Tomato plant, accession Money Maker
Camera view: bottom (45 deg); turntable rotation: 120 degrees
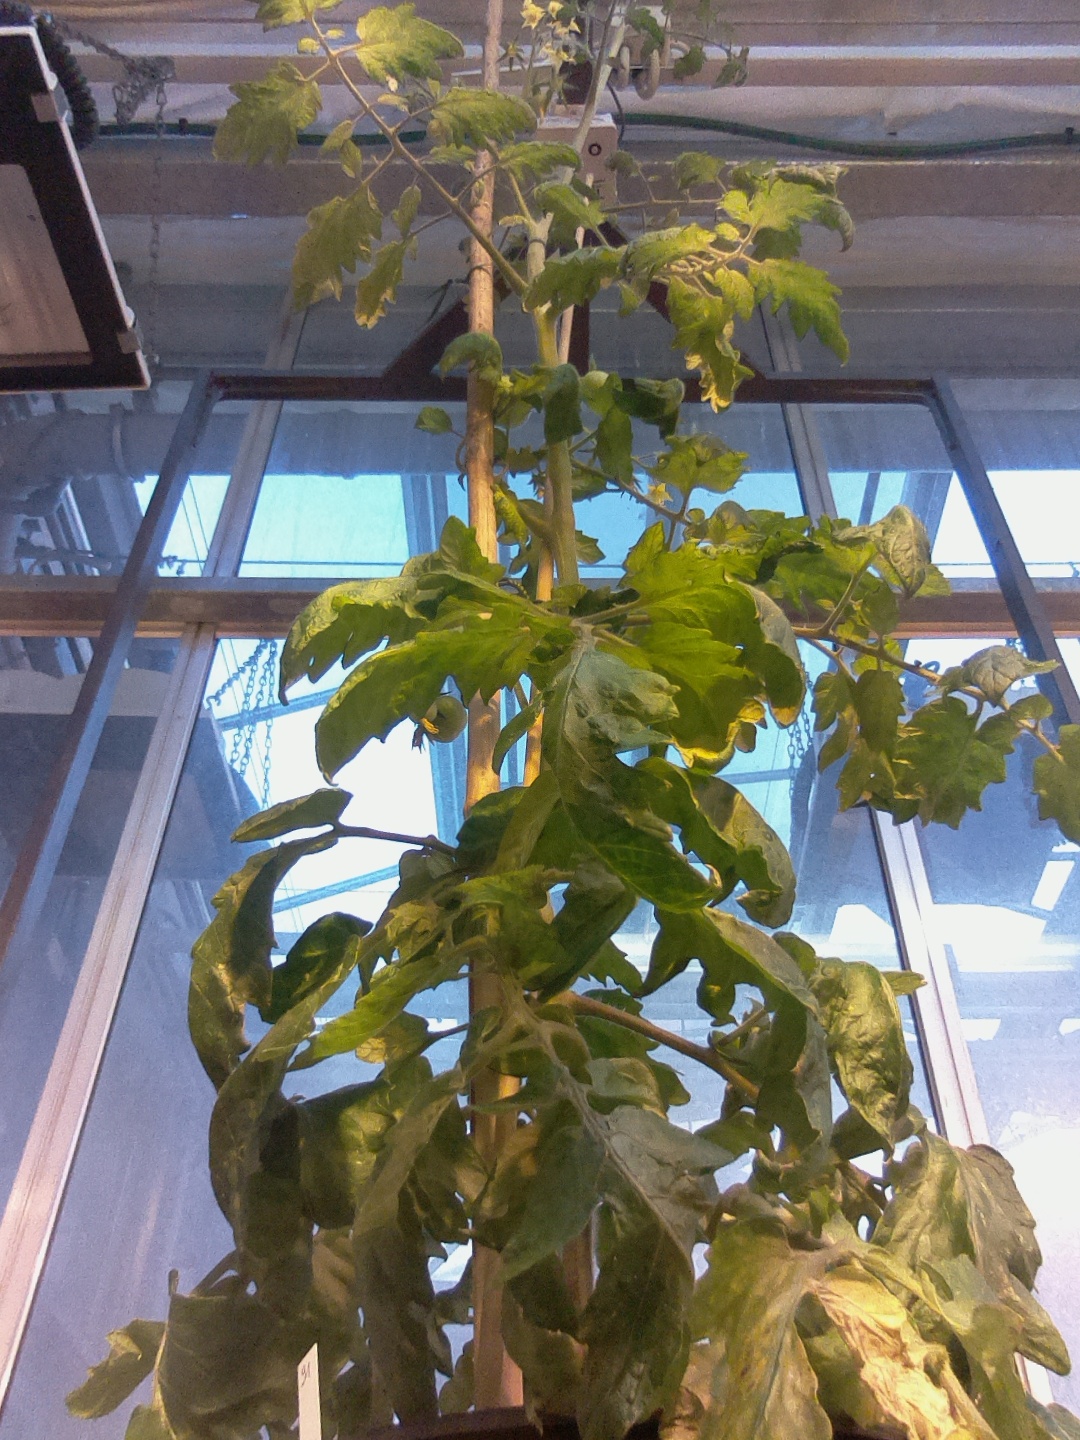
BBCH growth stage 72: 20%-30% of final fruit size